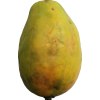
Label: papaya